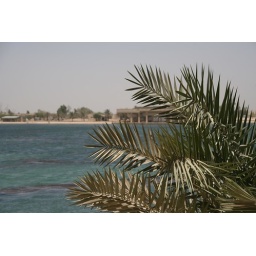
A tree flourishes near one of its few reliable water sources in Baghdad